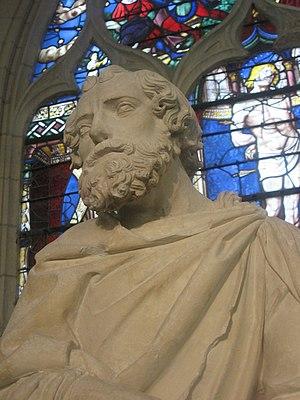
Exposition ""Le Beau XVIe siècle"". Saint Pierre XVIe siècle. Statue, calcaire avec traces de polychromie. Saint Pouange (Aube) Classé Monument historique le 27.12.1913"